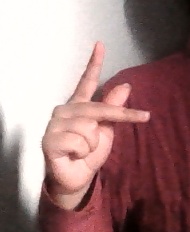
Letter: dha